Tomasz Halicki

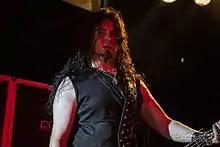
Tomasz Halicki, 2013

Tomasz Halicki (born 18 December 1976) is a Polish musician. He has played with such bands as Stygmat, Via Mistica, Diseased and Dead Infection. He currently plays in Abused Majesty, Hermh, Evil Machine and Vader.